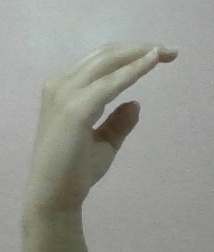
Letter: jeem